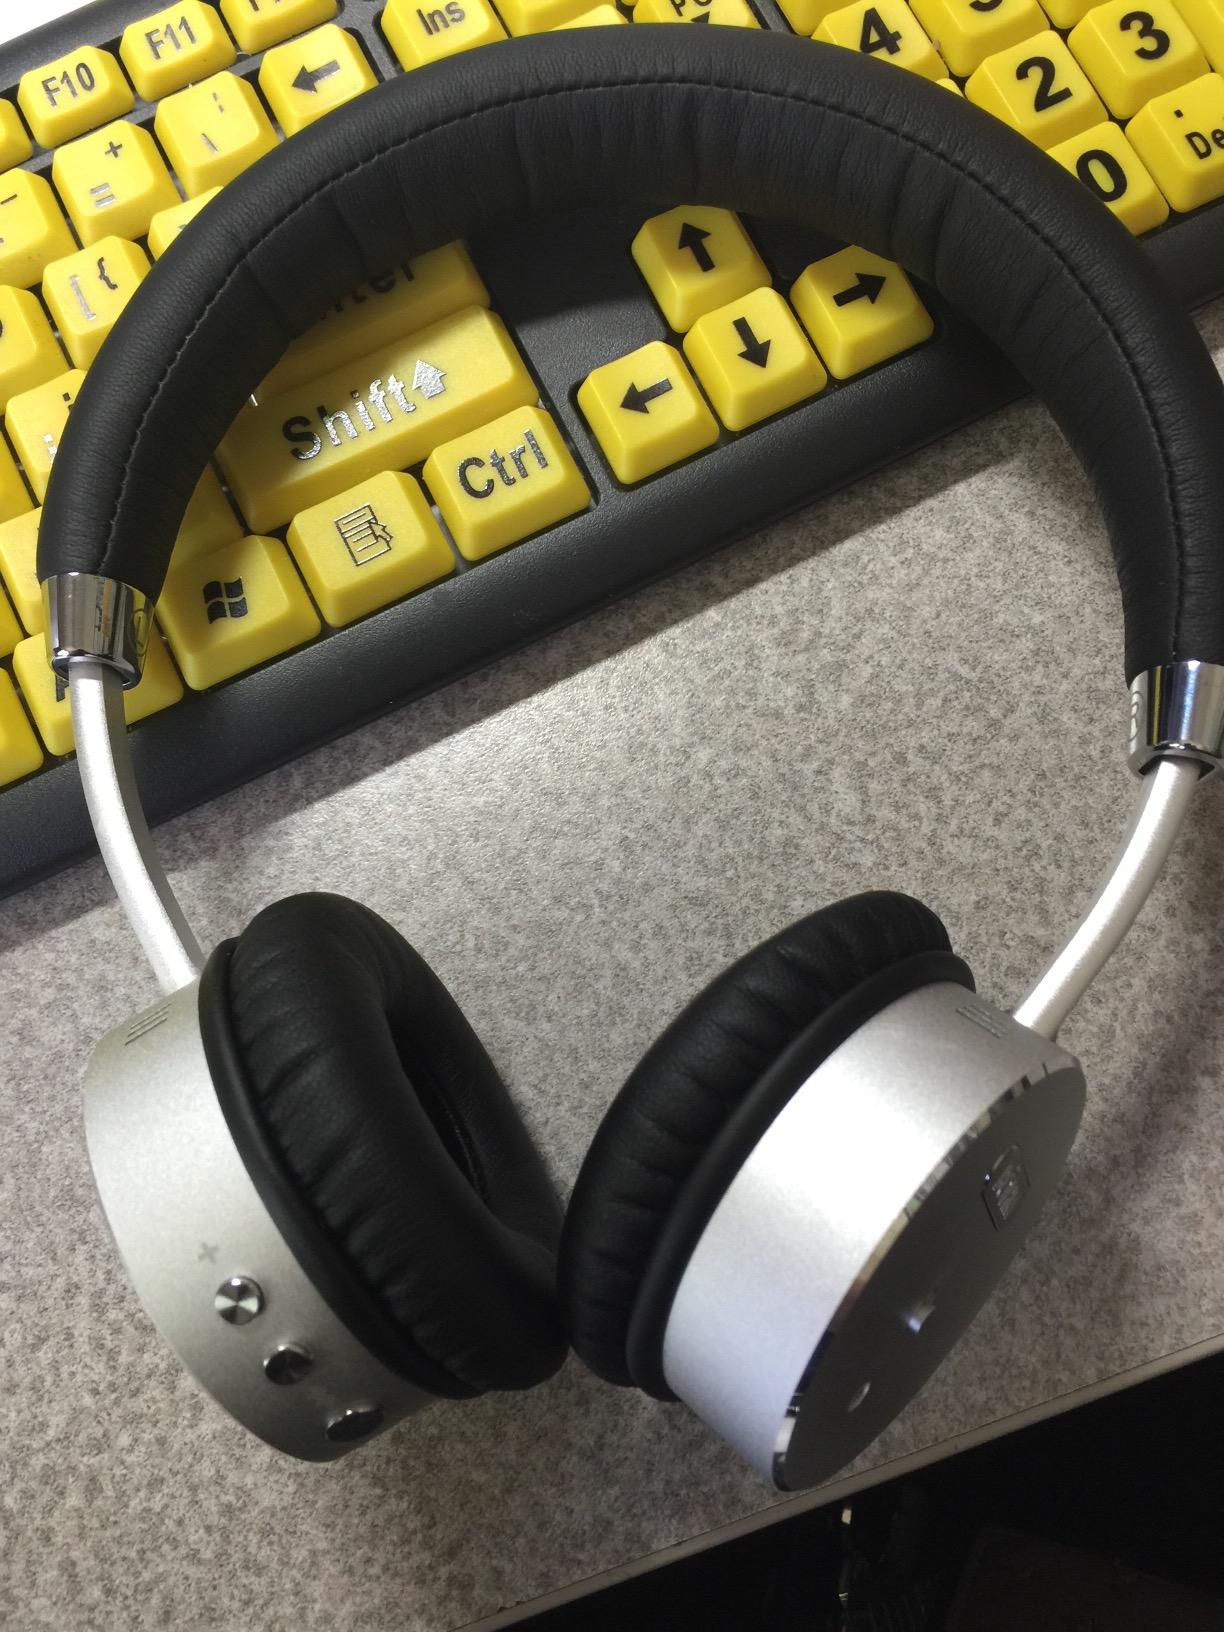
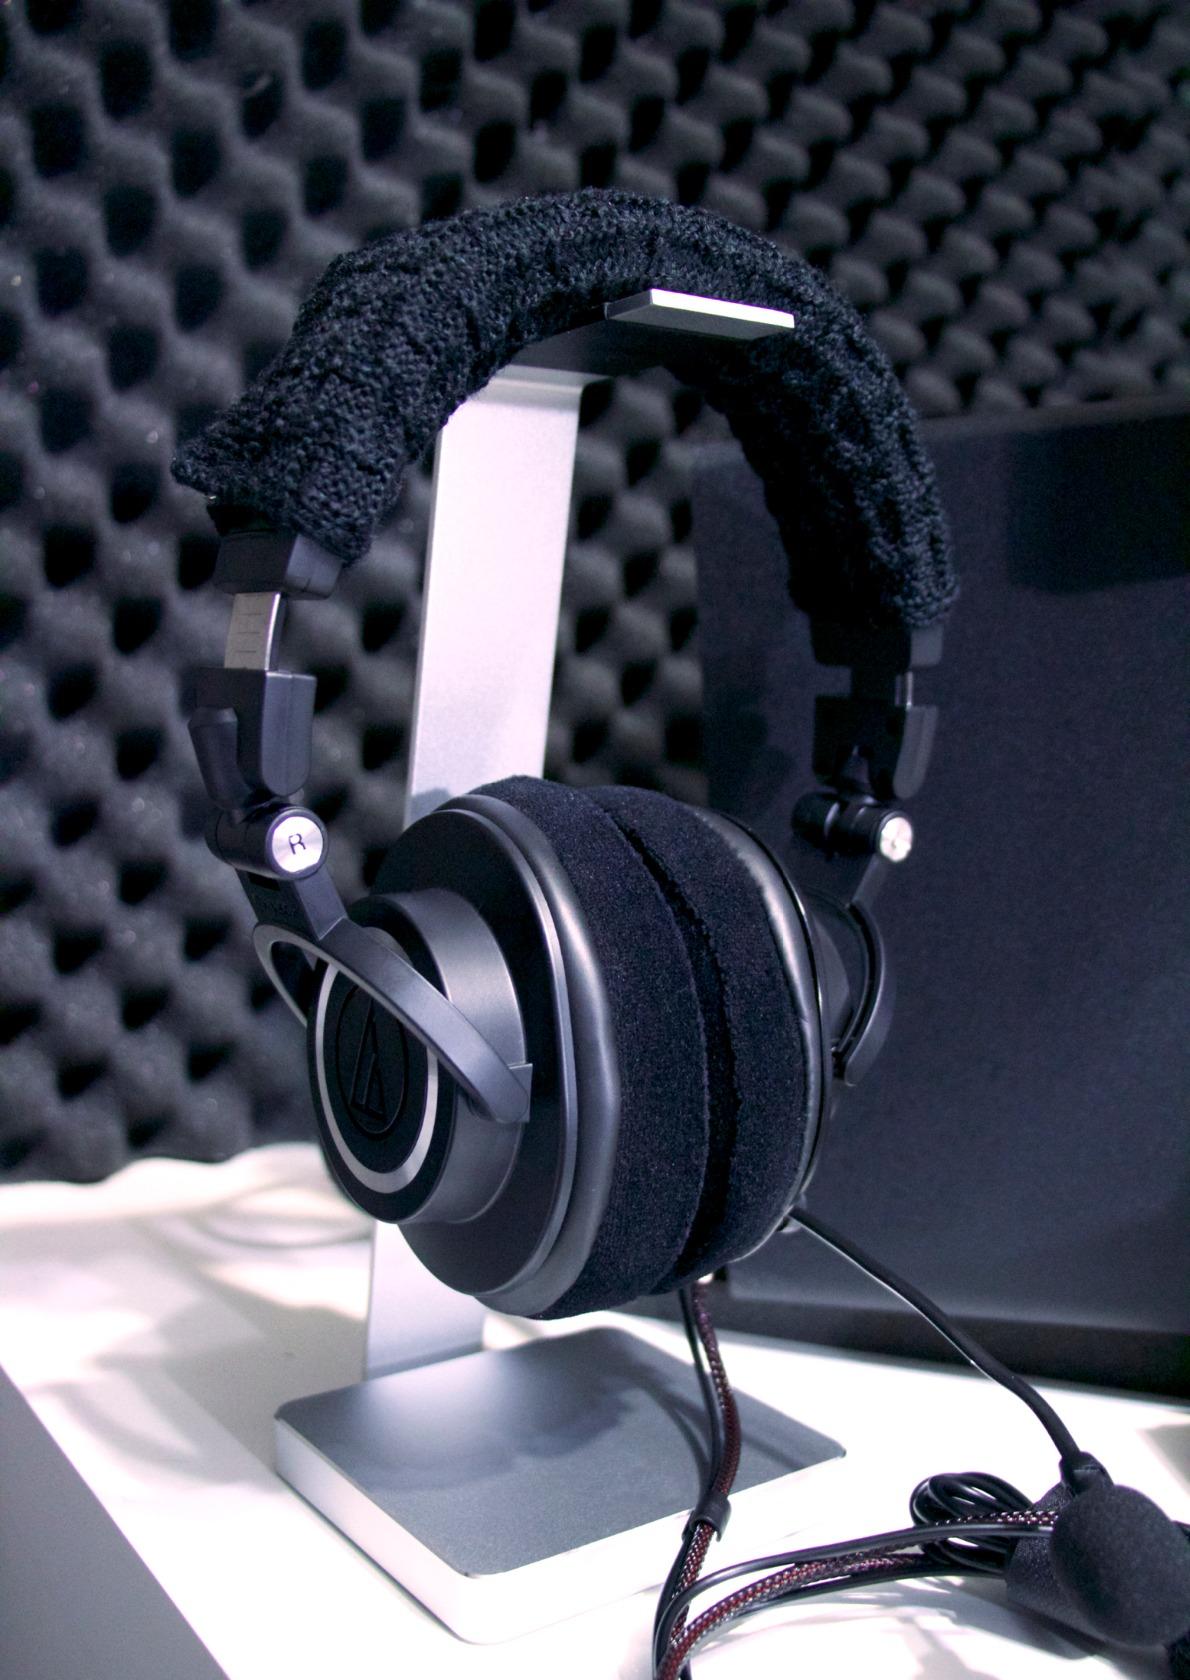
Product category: headphones
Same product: no